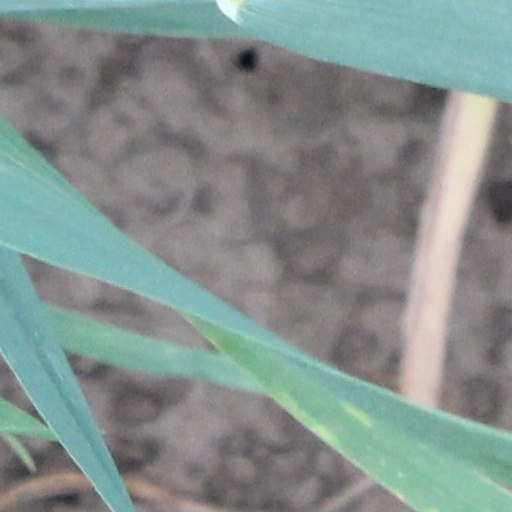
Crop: wheat